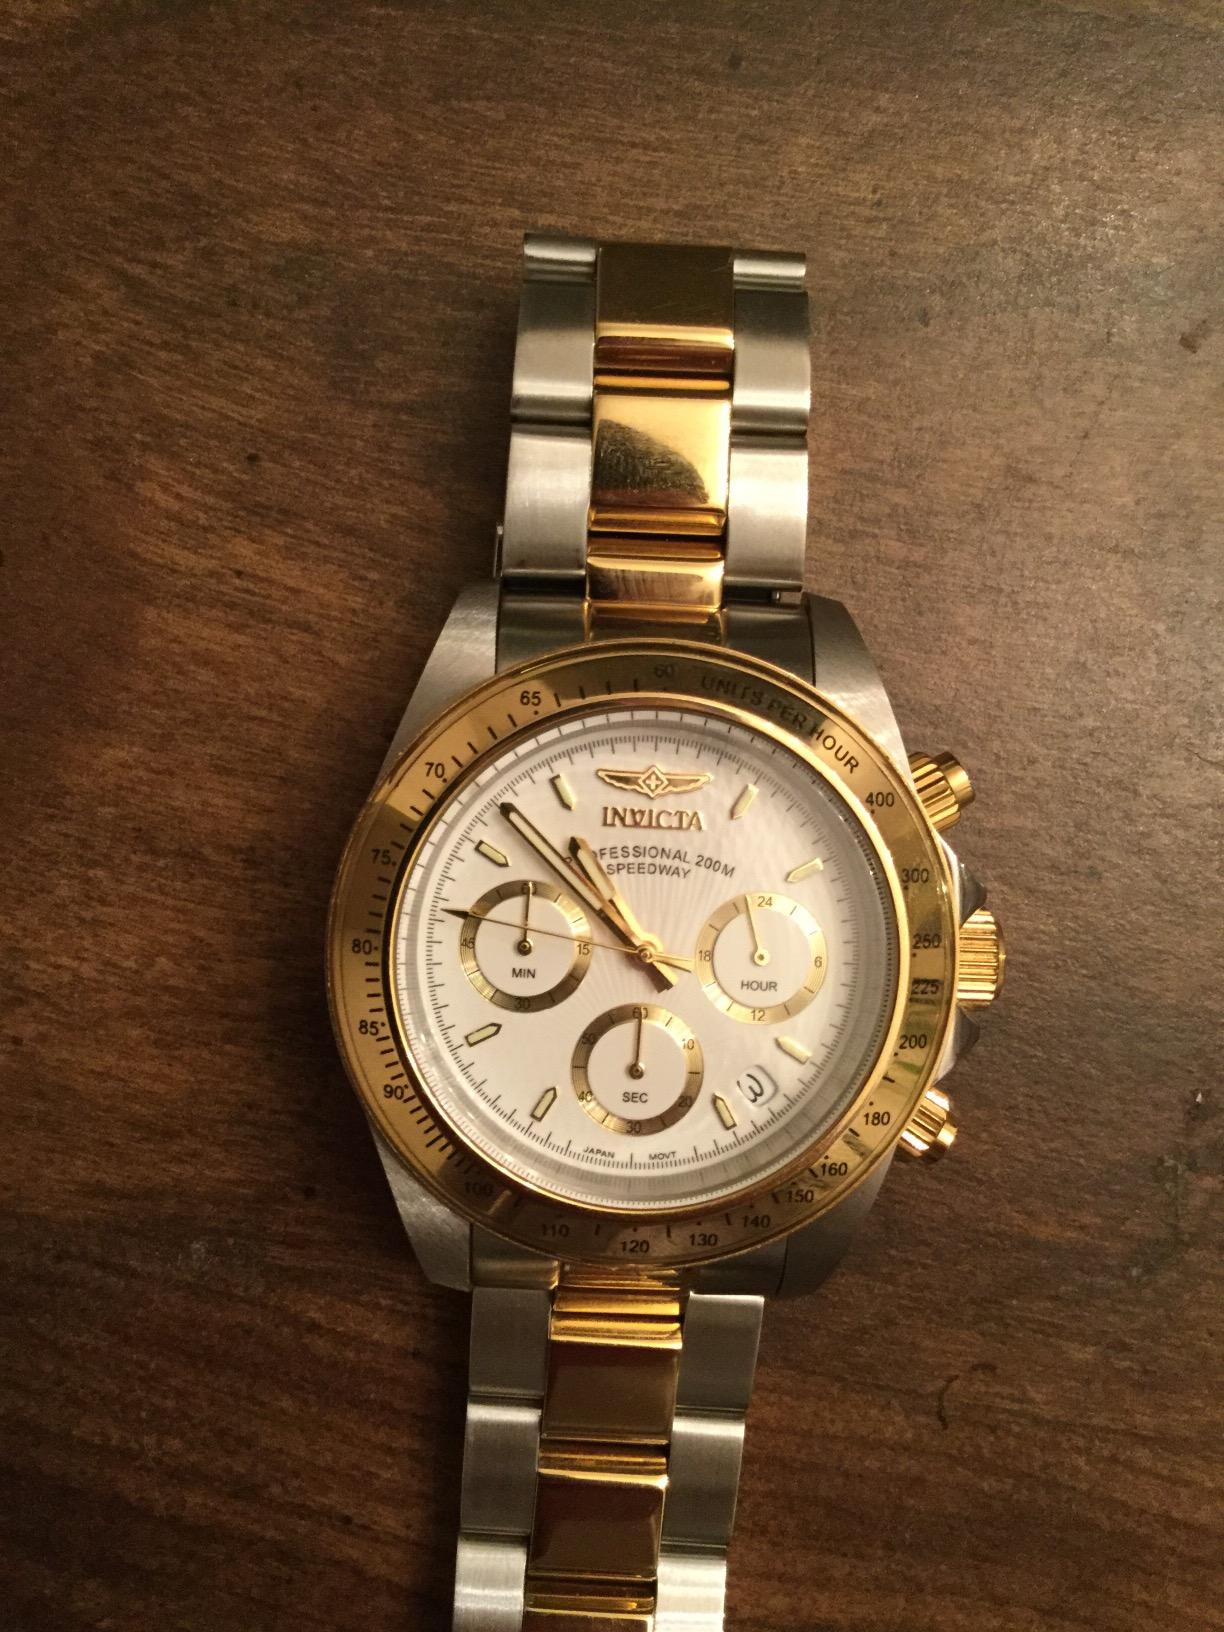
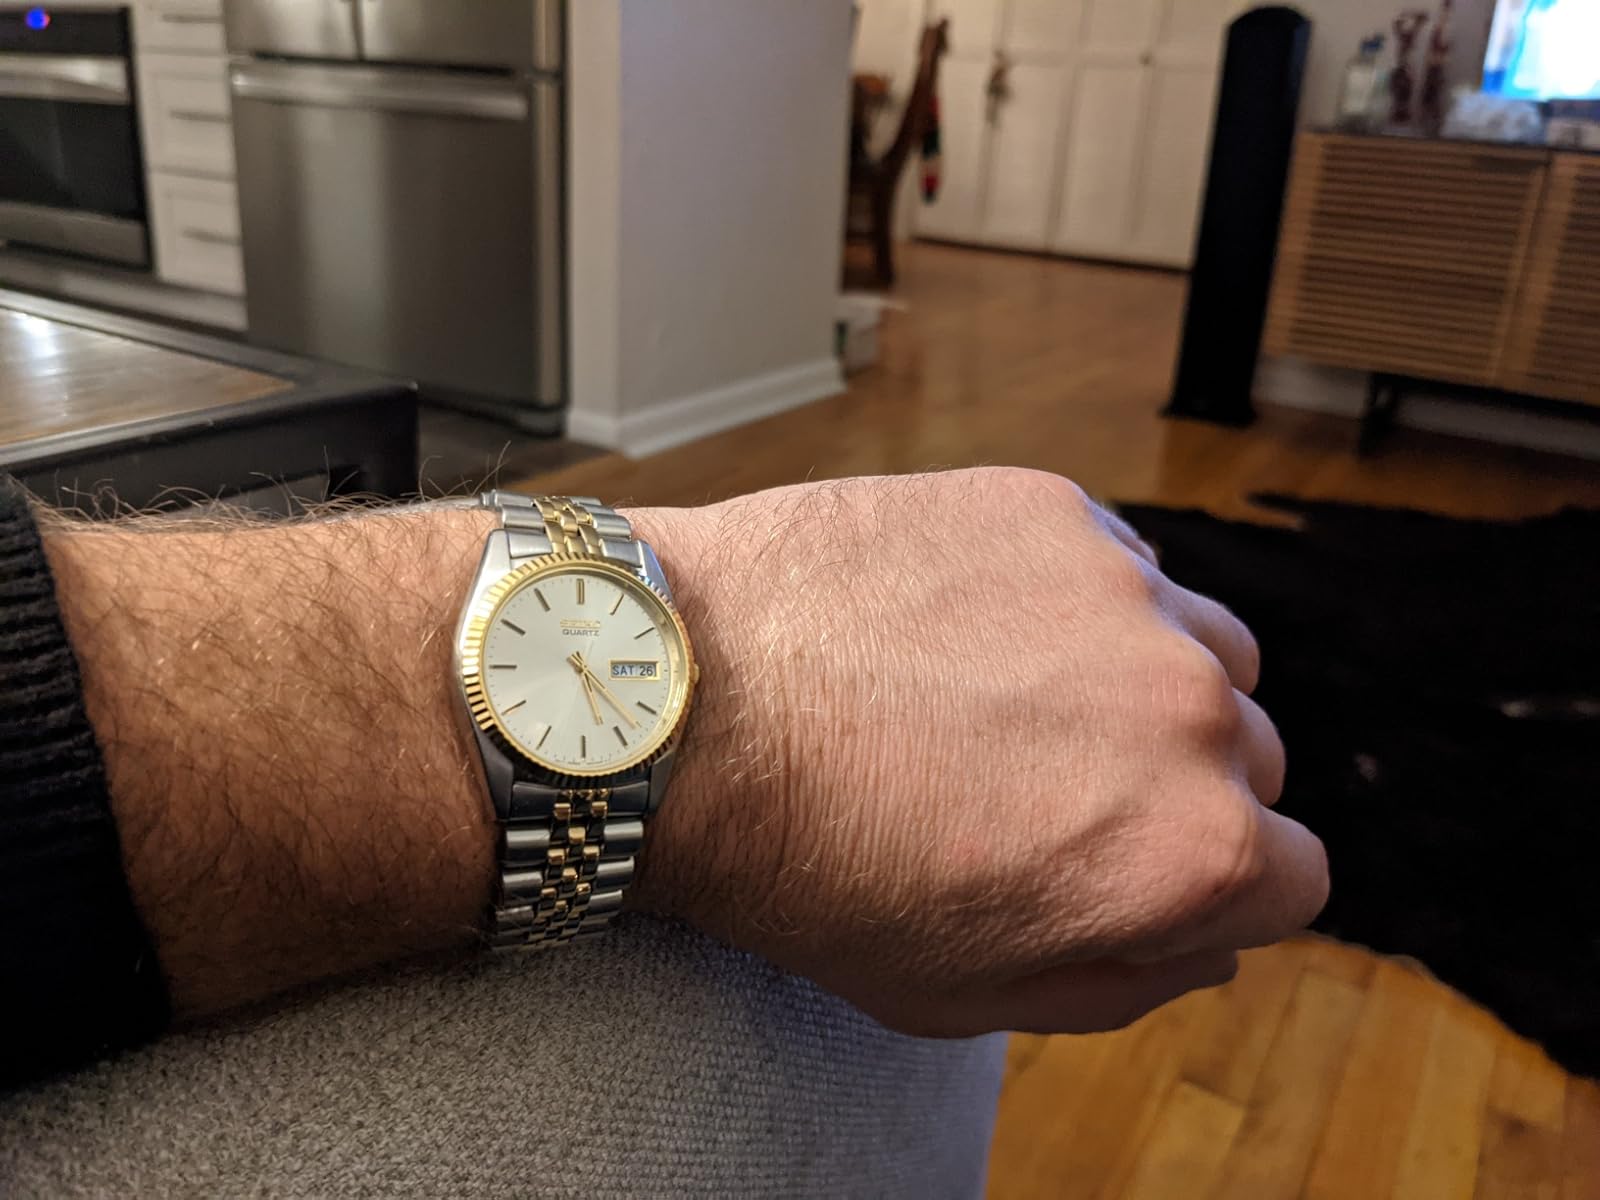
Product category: accessories_watch
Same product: no